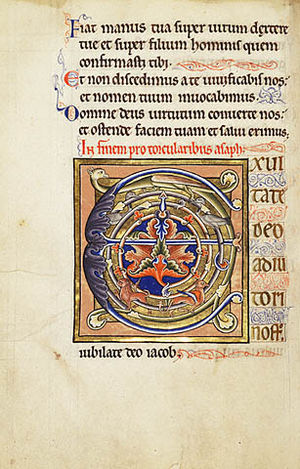
Ingeborg af Danmark (fransk dronning) / Ægteskabet
En side fra Ingeborgs psalter.
Ingeborg Valdemardatter af Danmark var dronning af Frankrig 1193-1193 og igen i 1213-1223. Hun var datter af Valdemar den Store og hans dronning Sophie af Minsk, og dermed søster til kongerne Knud 6. og Valdemar Sejr. Hun var sønnedatter af Knud Lavard og faster til Erik Plovpenning, hvis datter - Ingeborg Eriksdatter - blev gift med den norske konge Magnus Lagabøte i Bergen.